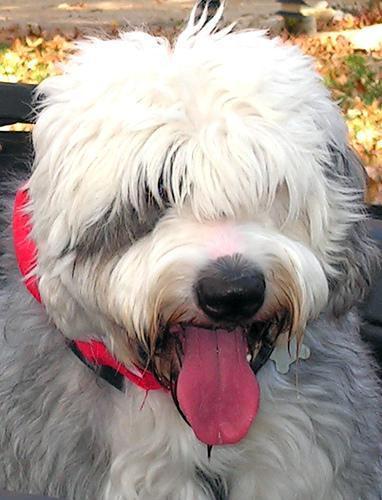
Old_English_sheepdog